Britain's Next Top Model series 1

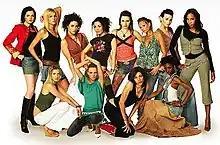

The first cycle of Britain's Next Top Model premiered on 14 September 2005 on Living TV. Model Lisa Butcher served as the show's first host, with a panel consisting of former fashion model Marie Helvin and photographer Jonathan Phang.